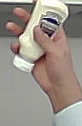
Product: heinz_mayo